John Johnson (basketball, born 1947)

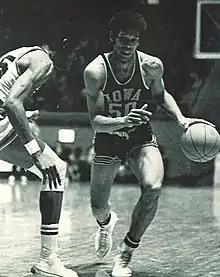
Johnson with the Iowa Hawkeyes, 1970

John Howard Getty "J. J." Johnson (October 18, 1947 – January 7, 2016) was an American professional basketball player. He played college basketball for the Iowa Hawkeyes.